Uddharan Dutta Thakura

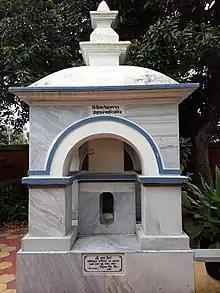
Uddharan Dutta Samadhi in Saptagram

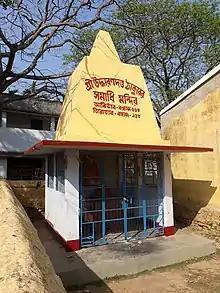
Uddharan Dutta Samadhi in Uddharanpur

Uddharan Dutta Takur was born in the Saptagram area of Hooghly district, Bengal Sultanate, present-day West Bengal, India as Divakara Dutta. His mother was Bhadravati Devi, His father Srikara Dutta's family was from Subarna Gram in East Bengal. Divakar Dutta was the estate manager of a big Zamindar (Nairaja of Naihati old name Nabahatta) in Naihati, which was about one and a half miles north of the city Katwa. The relics of this royal family of Nairaja are still visible near the Dainhat railway station. Since Divakara Dutta was the manager of the estate, and he has an office there, the Jamindari place was bought from Nabab Husen Sah by Divakara Dutta (Uddharan Dutta Thakura) now known as Uddharanpur.